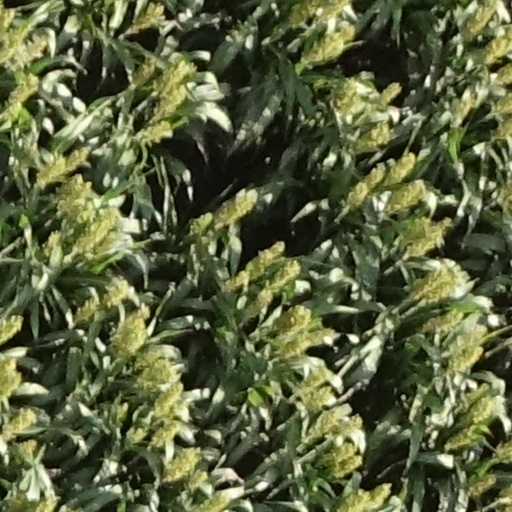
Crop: sorghum